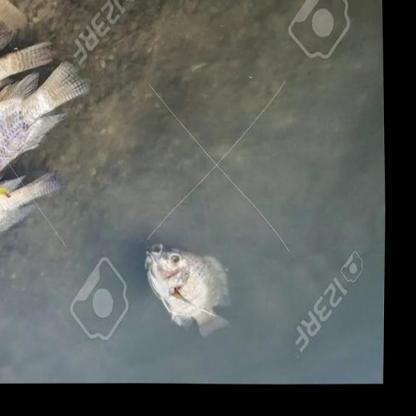
Label: trash